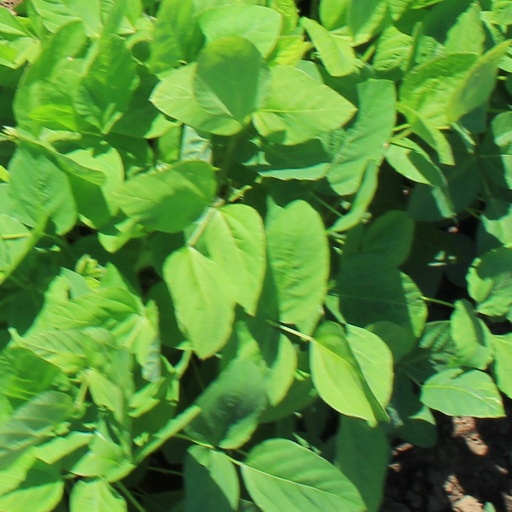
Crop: soybean